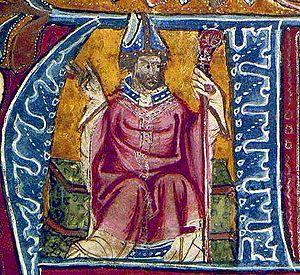
Robert Grossetête ou Grosseteste, dit aussi Robert de Lincoln, est un érudit anglais, séculier proche de l'Ordre franciscain, évêque de Lincoln, né vers 1175 et mort en 1253. Il est un des représentants de la Première Renaissance des XIIᵉ et XIIIᵉ siècles, qui commence avec Pierre Abélard.